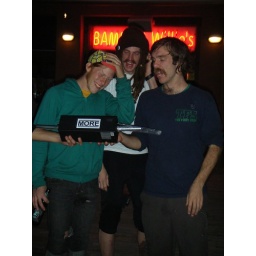
1st tie receiving handlebars and shirt in a DON Perignon box from NO BRAKES (atl)